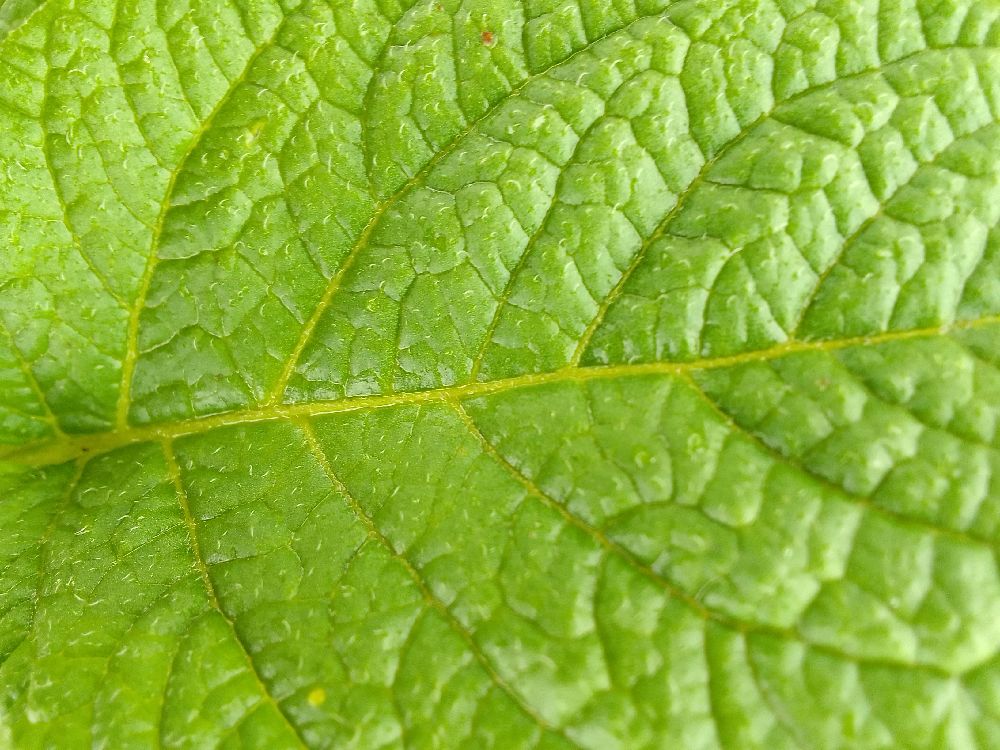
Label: Healthy